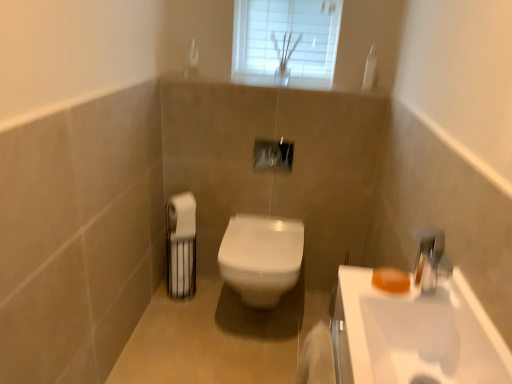
Question: In the image, there is a orange matte soap at right. Locate some places in the vacant space to the left of orange matte soap at right. Your answer should be formatted as a list of tuples, i.e. [(x1, y1)], where each tuple contains the x and y coordinates of a point satisfying the conditions above. The coordinates should be between 0 and 1, indicating the normalized pixel locations of the points in the image.
Answer: [(0.695, 0.745)]